List of awards won by Abbas Kiarostami

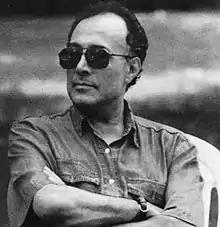
Abbas Kiarostami

Iranian film director Abbas Kiarostami won the admiration of audiences and critics worldwide and received more than 70 awards in his career.